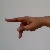
The image shows a hand gesture representing the letter 'P' in Indian Sign Language.